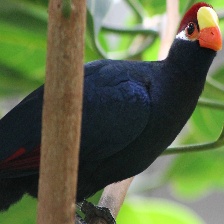
Species: VIOLET TURACO
Scientific name: MUSOPHAGA VIOLACEA